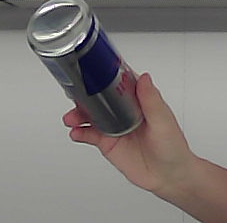
Product: redbull_energydrink